Gonzalo Higuaín

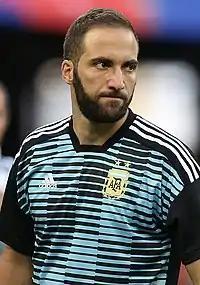
Higuaín with Argentina at the 2018 FIFA World Cup

At the Copa América Centenario in 2016, Higuaín was named to Gerardo Martino's 23-man Argentina squad, and was selected as his team's starting centre forward. On 18 June, he scored twice in the team's 4–1 quarter-final defeat of Venezuela. Three days later, he once again scored two goals as Argentina defeated the hosts United States 4–0 in the semi-final. He played in the final against Chile eight days later, a repeat of the previous year's final, as the "Albiceleste" once again lost in a penalty shootout following a 0–0 draw after extra time. Following the match, Higuaín once again came under criticism in the media for squandering a one on one opportunity for the third consecutive final with Argentina.